Charles F. Walcott

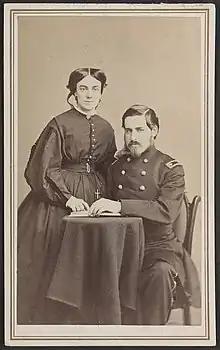
Lt Colonel Charles Folsom Walcott and wife Anna Morrill Wyman Walcott (late 1864)

George Folsom Walcott was a Union Army officer during the American Civil War.